Cycling in New York City

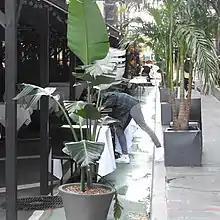
Bicycle lane partially blocked by activity from an outdoor dining structure during the COVID-19 pandemic

In 2008, David Byrne designed a series of bicycle parking racks in the form of image outlines corresponding to the areas in which they were located, such as a dollar sign for Wall Street and an electric guitar in Williamsburg, Brooklyn. Byrne worked with a manufacturer who constructed the racks in exchange for the right to sell them later as art. The plans were accepted by New York City Department of Transportation and installed in NYC between July 2008 and July 2009.